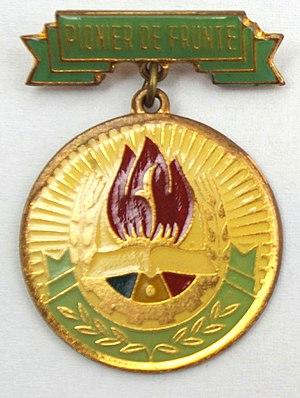
Les Pionniers étaient les membres d’une organisation de jeunesse communiste, inspirée du scoutisme mais indépendante de celui-ci et exclusive dans les pays communistes, où le scoutisme traditionnel fut interdit. L’organisation des Pionniers est fondée par les bolcheviques en Union soviétique le 19 mai 1922. En 1925, elle est étendue à la Mongolie, deuxième État communiste au monde, et à partir de 1949 aux pays communistes européens, à la Chine communiste, à la Corée du Nord, dans les autres pays communistes d’Asie et à Cuba.